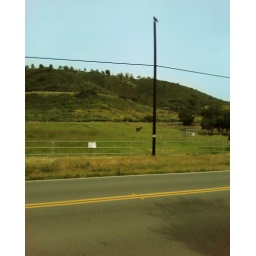
A horse in a field (and a bird on a pole) near my house.